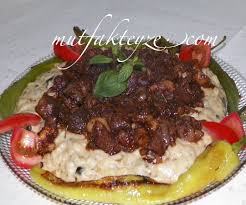
Yemek: hunkar_begendi